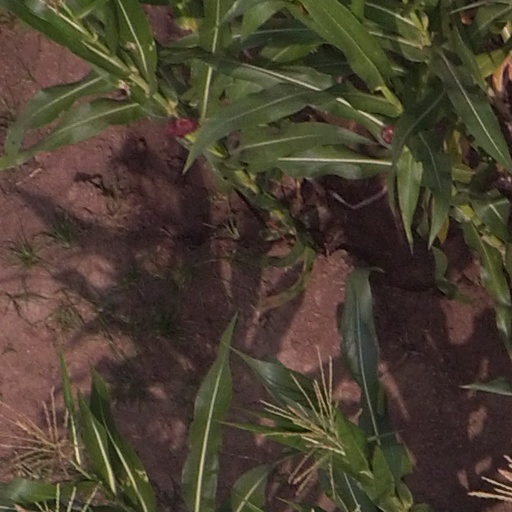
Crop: maize; corn